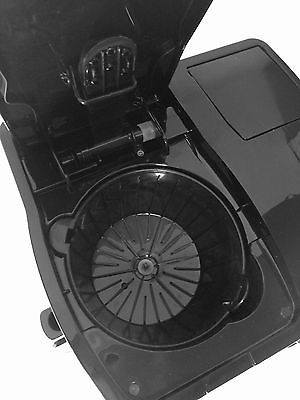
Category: coffee maker